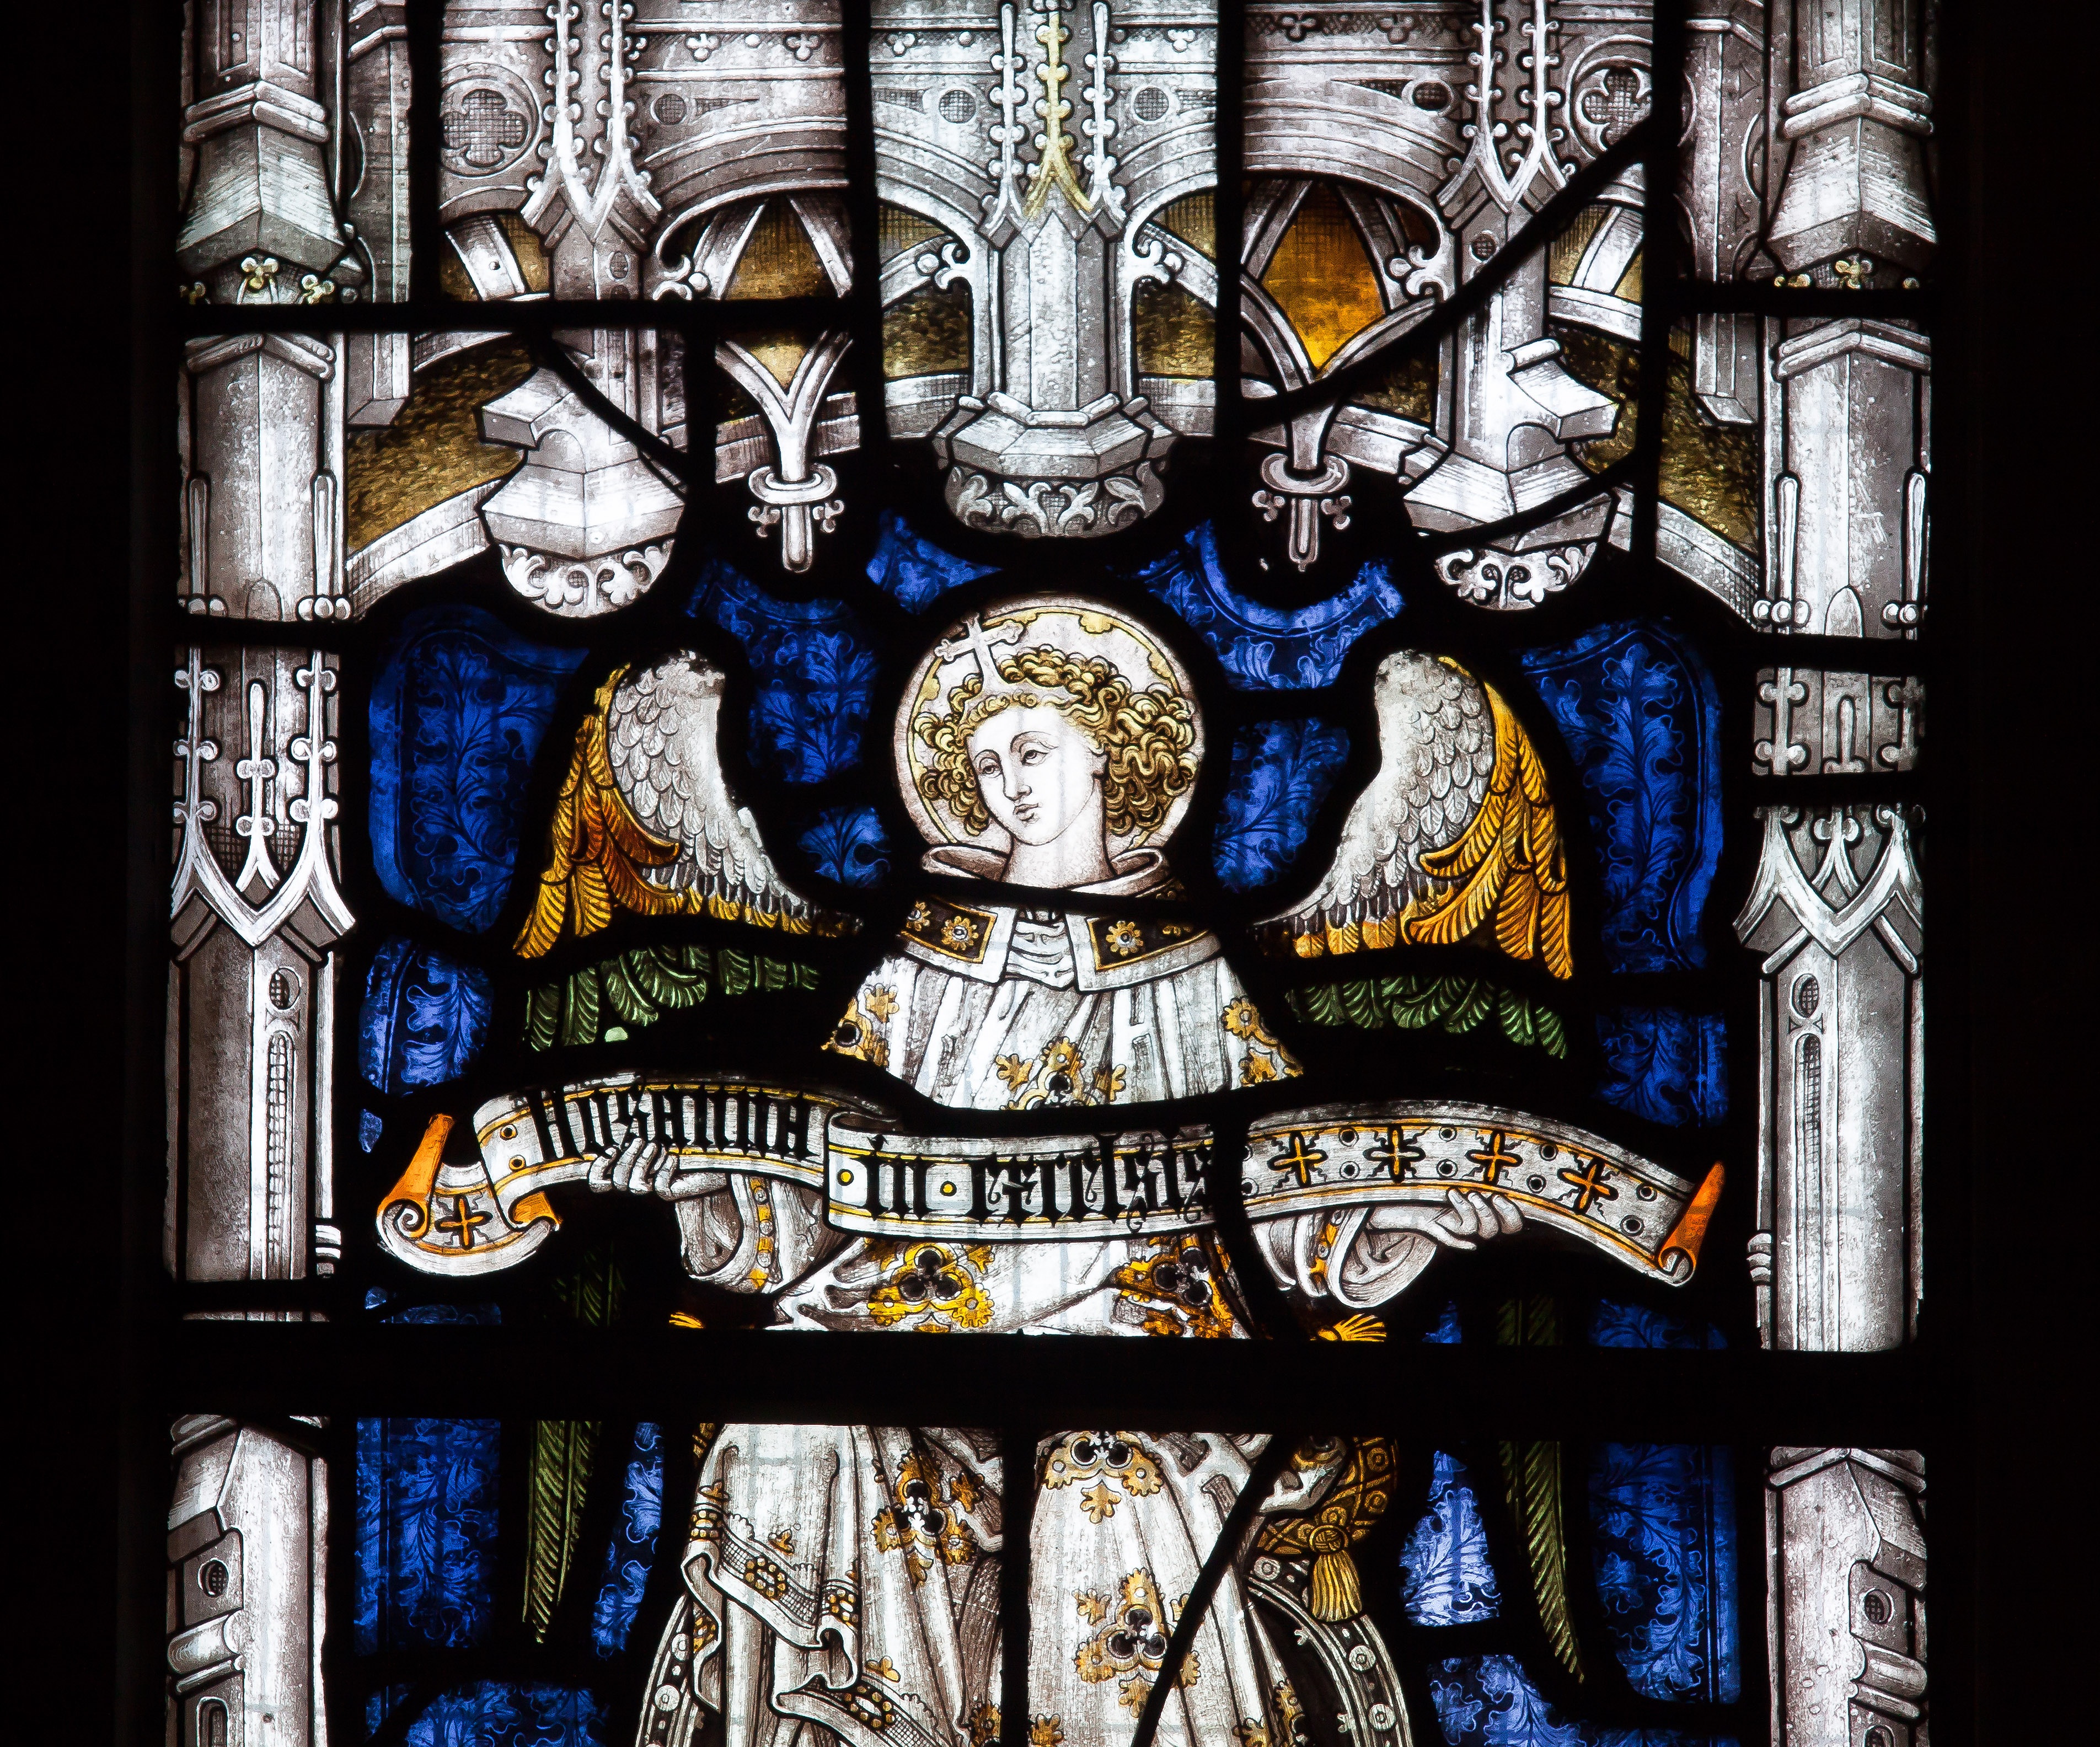
antique, window, glass, old, church, material, gothic, stained glass, england, angel, symmetry, lead, bristol, leaded glass